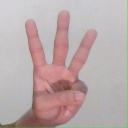
अक्षर: व